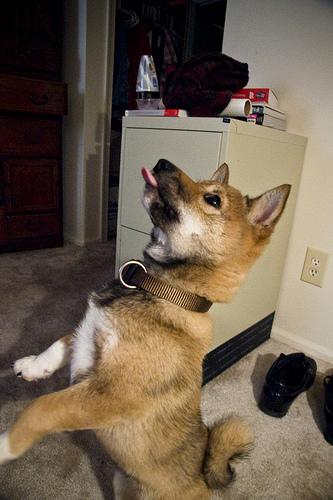
Breed: shiba inu